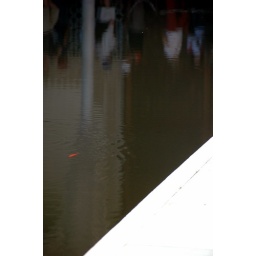
i am just a fish in a goldfish bowl